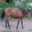
Label: horse